Mark Martin

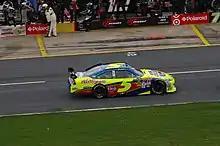
2009 Sprint Cup car at Charlotte

During the weekend of the 2008 Toyota/Save Mart 350, ESPN reported that Martin was leaving Dale Earnhardt, Inc. following the 2008 season. It was announced that Aric Almirola, who had shared the No. 8 car with Martin, would drive the car full-time in 2009.